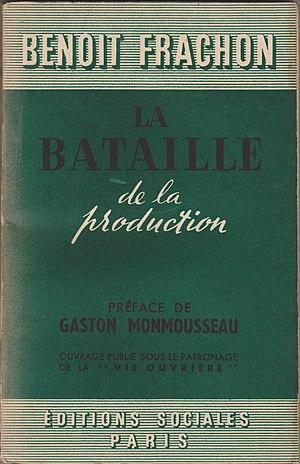
Livre publié aux éditions sociales à Paris, Reprise d'articles et de discours du secrétaire général de la CGT sur ce thème. Le préfacier, Gaston Monmousseau est aussi membre du bureau confédéral de la CGT et directeur de l'hebdomadaire syndical La Vie ouvrière
Le bureau confédéral de la CGT est l'organisme national qui gère et organise l'action de la Confédération générale du travail française entre ses congrès. Avec le « secrétaire général » de la Confédération, qui en est membre d'office, il assure la continuité de la direction de l'organisation syndicale. Ses membres, selon les périodes, sont nommés « secrétaire-adjoint » ou « secrétaire » de la CGT. Le « trésorier » fait partie de cette instance.